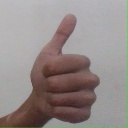
अक्षर: थ